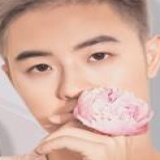
ca sĩ Fanny Trần